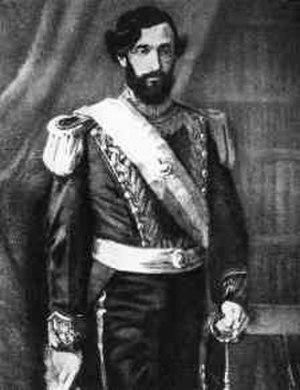
La bataille de Cepeda du 23 octobre 1859 est la seconde des deux batailles — la première eut lieu en 1820 — qui eurent lieu dans le marais bordant le ruisseau Cepeda, affluent de la rivière Arroyo del Medio, laquelle sépare les provinces de Buenos Aires et de Santa Fe, à quelque 5 km à l’est du village de Mariano Benítez, dans le nord de la province de Buenos Aires.